The Elder Scrolls

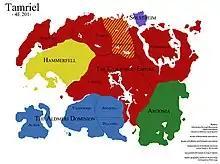
Map of Tamriel, (beginning of "Skyrim")

"The Elder Scrolls" takes place in a high fantasy world with influences from real world cultures. Like most works of high fantasy, "The Elder Scrolls" games are typically serious in tone and epic in scope, dealing with themes of a grand struggle against a supernatural or evil force. Many races exist in the world of "The Elder Scrolls", some typical of high fantasy works, such as humans, orcs and elves; some atypical, such as the lizard-like Argonians and cat-like Khajiit; and some subversions, such as the extinct Dwemer, known colloquially as "dwarves", who follow the high fantasy stereotype of being subterranean, skilled metallurgists and masons, but are actually classified as a variety of elf who are highly technologically advanced. As is also typical in high fantasy works, magic and sorcery, mythical creatures, factions with their own political agendas, walled medieval cities and strongholds, and plot elements driven by prophecies and legends are common.